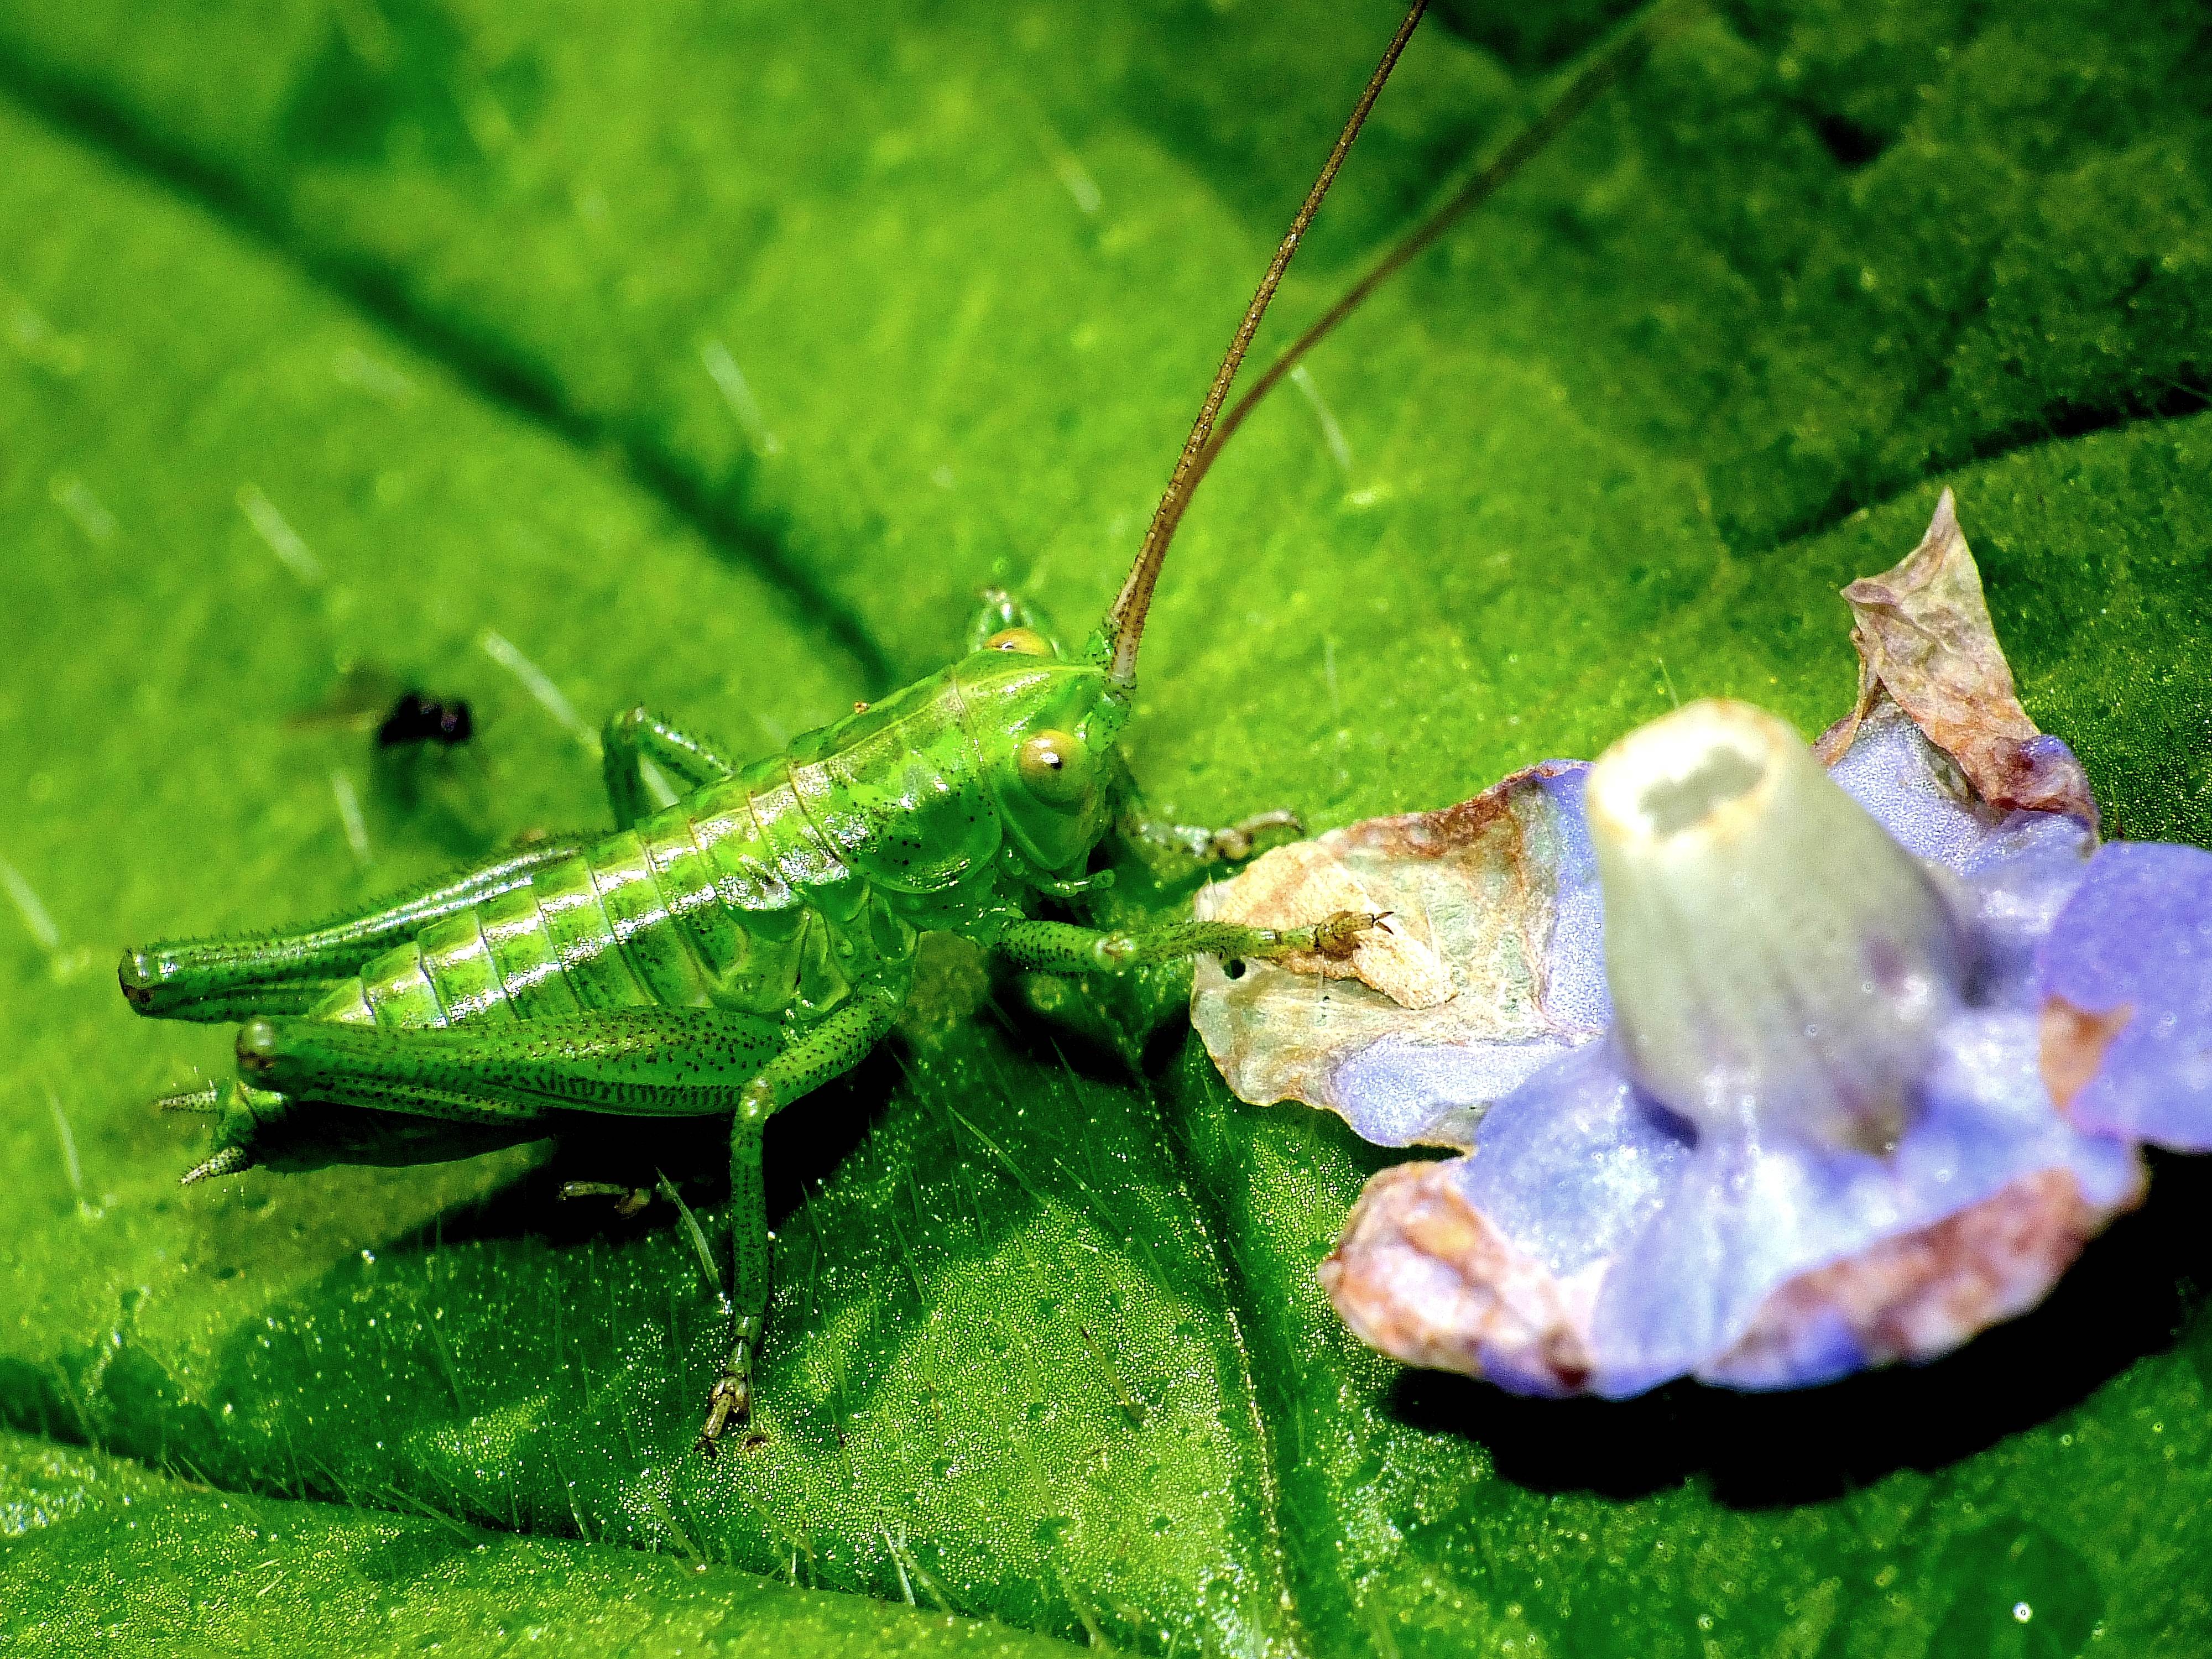
nature, grass, photography, leaf, flower, green, insect, macro, fauna, invertebrate, close up, animals, naturaleza, grasshopper, leafhopper, locust, ggl1, gaby1, animales, raynox250, fujifilmxs1, macro photography, true bugs, cricket like insect